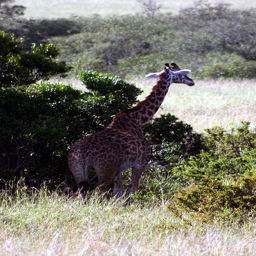
A giraffe walking through a grass field near a tree.
giraffe in a field with trees in it
A giraffe is overlooking a barren plain, behind trees.
A giraffe that is standing in the grass.
Giraffe standing next to trees in field with tall grasses.